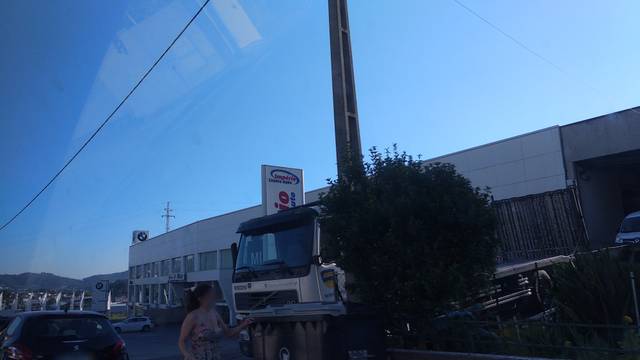
Region: Portugal
Coordinates: 41.528, -8.418